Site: brandenburg
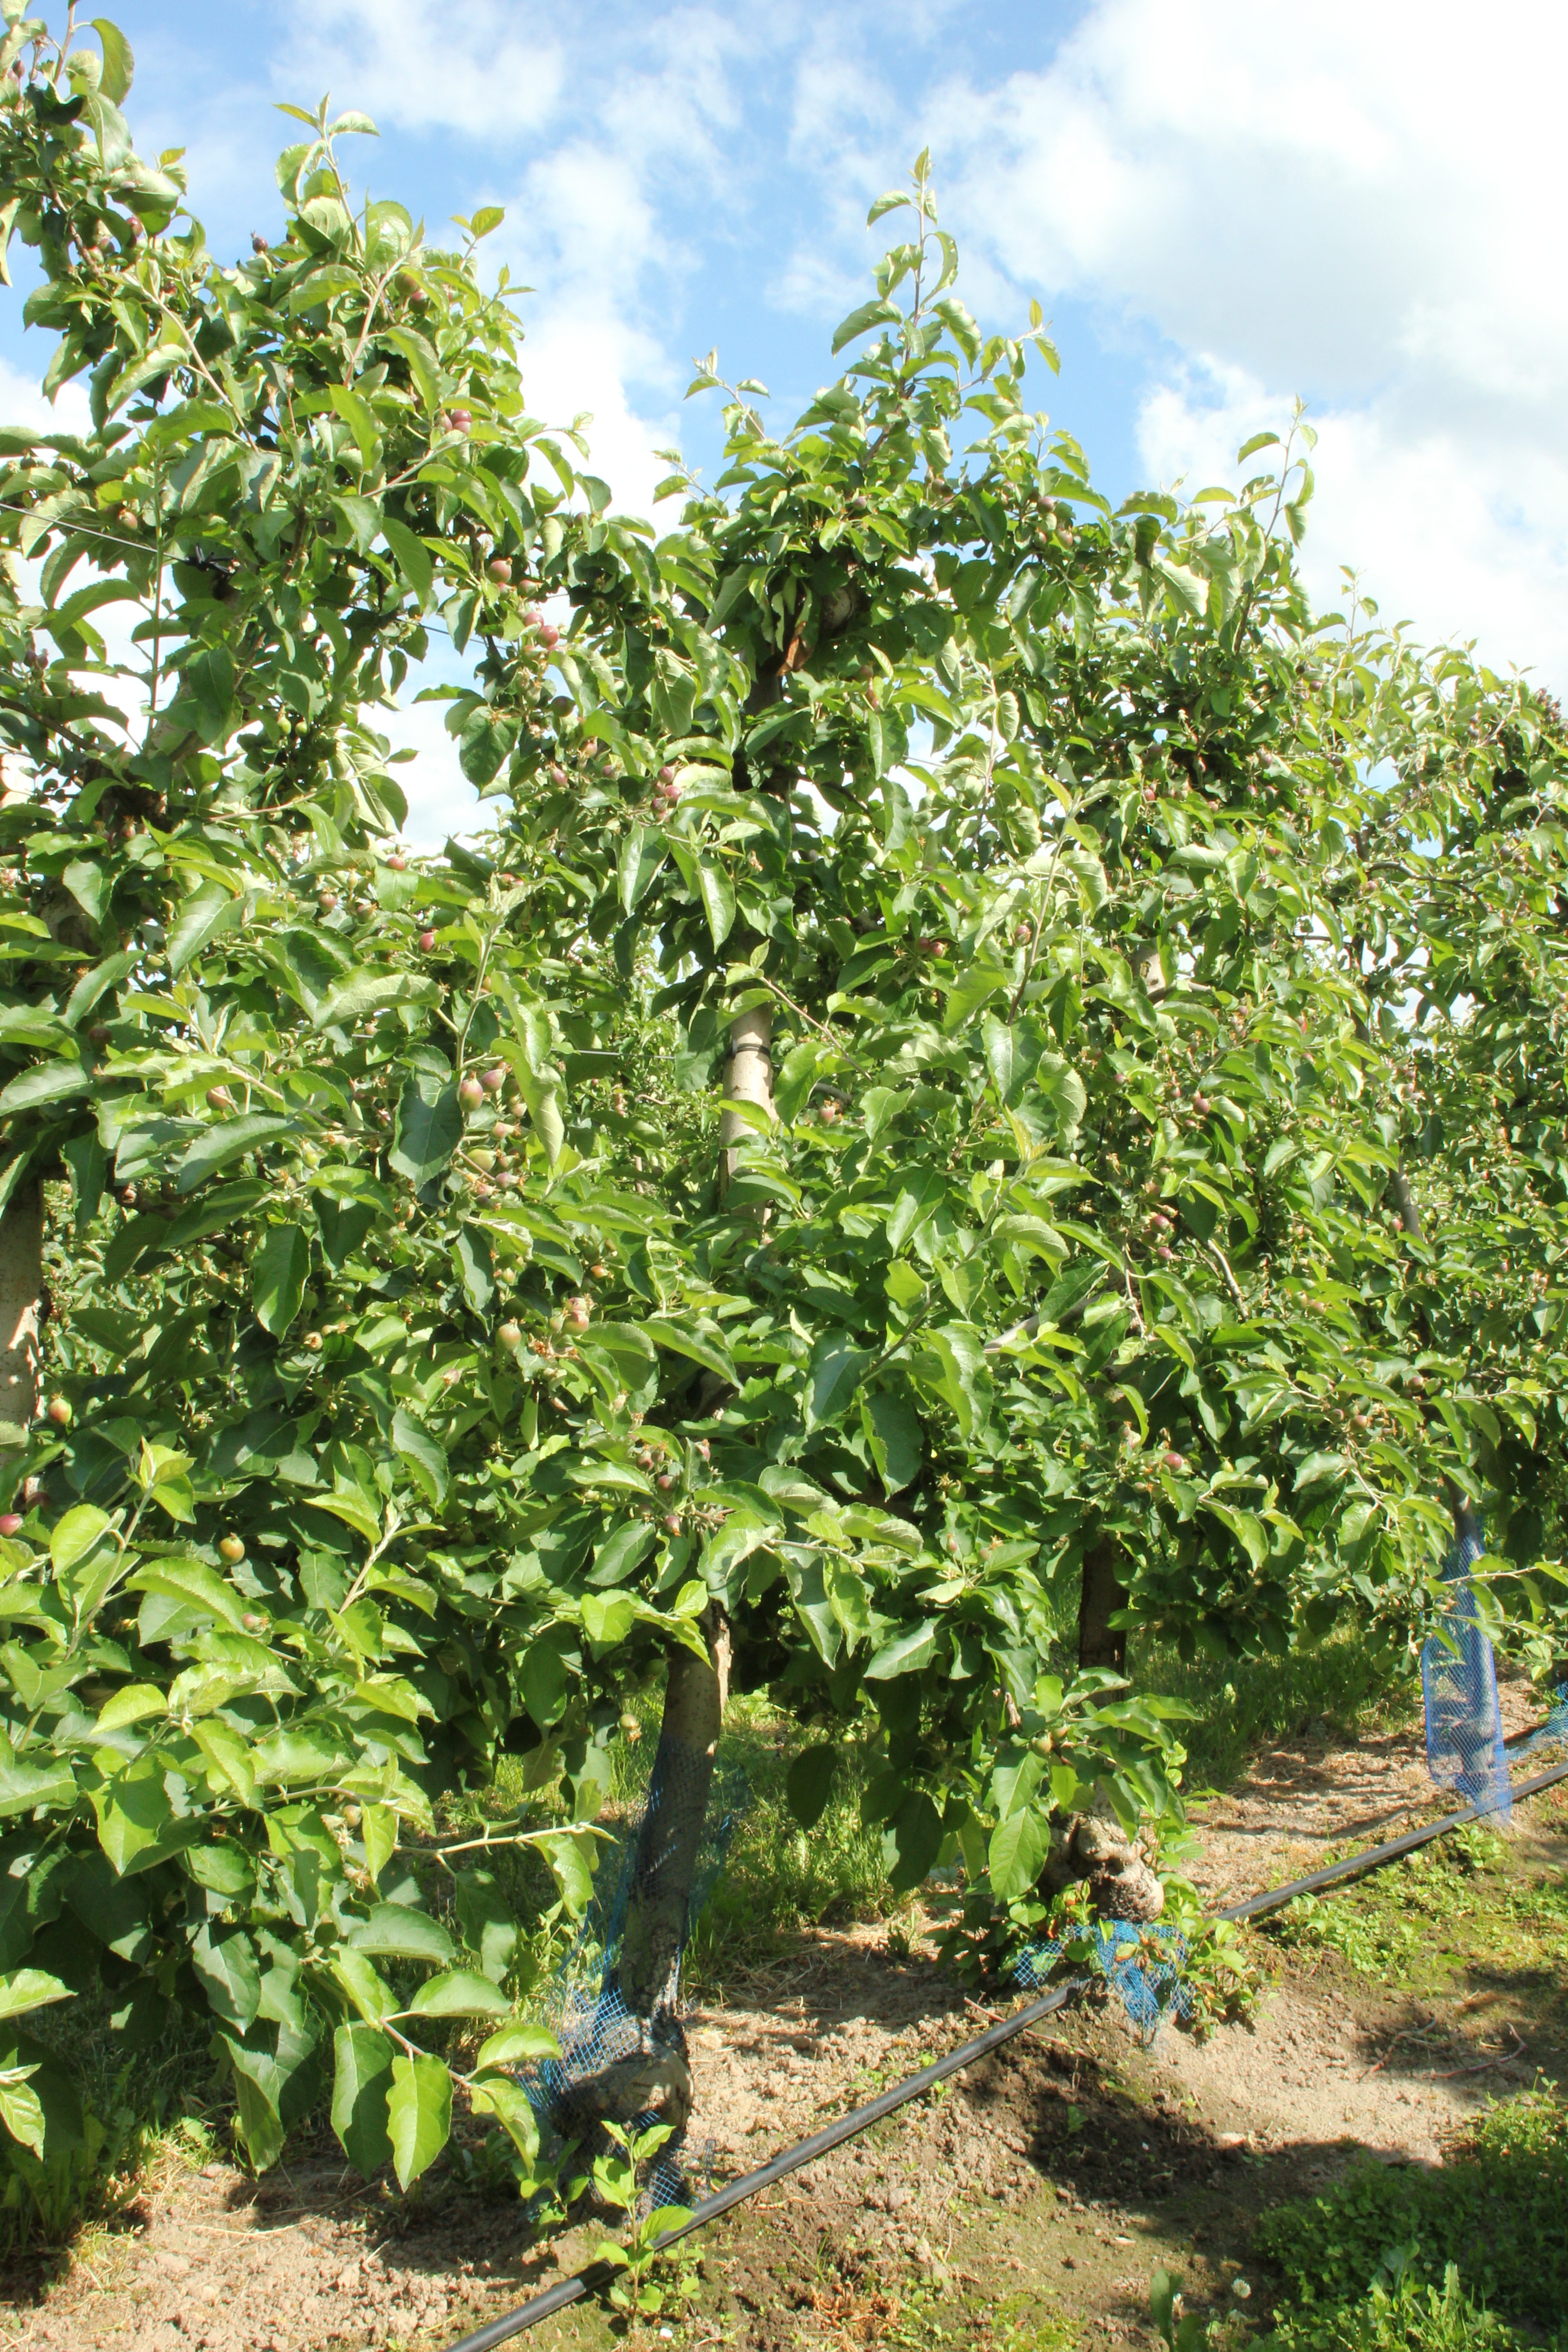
Growth stage (BBCH 72): Development of fruit